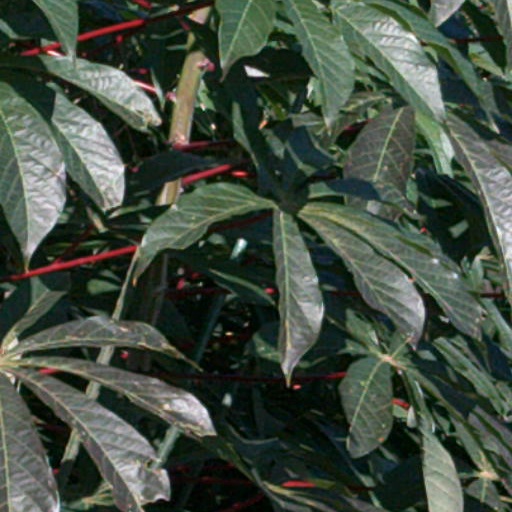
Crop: cassava